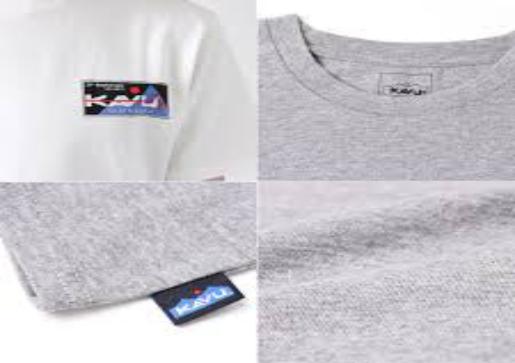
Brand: Kavu
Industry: Clothes